Bangladesh Food Safety Authority

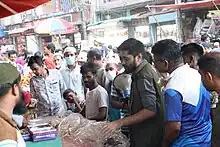
Bangladesh Food Safety Authority at Chawkbazar on 13 April 2023

The authority was formed in February 2015, under the Food Safety Act 2013. The authority works under the Ministry of Food. The authority was modeled on the United States Food and Drug Administration. It is governed by a five-member decision-making body. The agency has its own mobile court that can fine and sentence people for food adulteration.